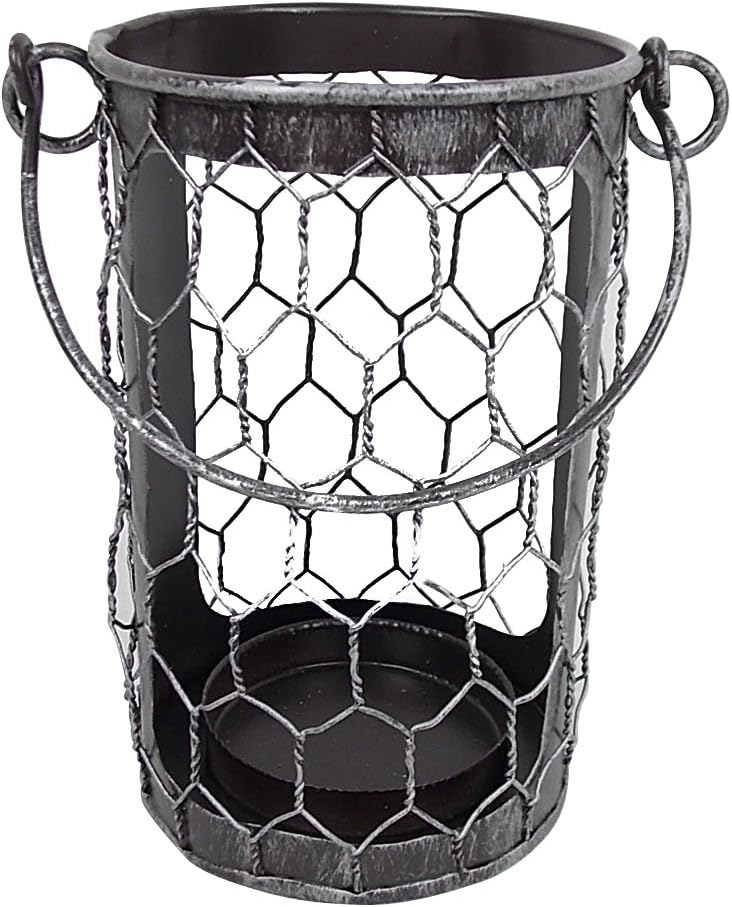
Craft Outlet Tin Wire Basket, 4 x 2.5-Inch, Rustic
Category: Amazon Home
Craft outlet 4"hx2. 5"d Rustic tin wire basket. Craft outlet is a country and primitive crafts company that has something special for winter, spring, summer or fall. With an extensive product line varying from everyday decor and garden tins to decorative stars, plush and seasonal decor, COI certainly has something for you to accent your home.
Features: Measures 4"hx2. 5"d | Beautiful everyday decor accent piece | Made of tin | High Quality | Great gift for family, friends, neighbors and acquaintances